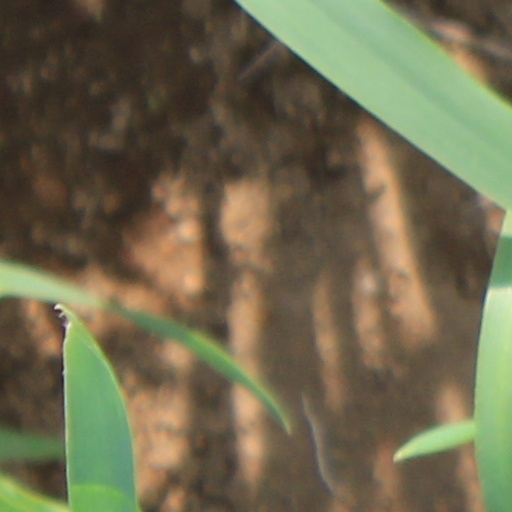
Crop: wheat